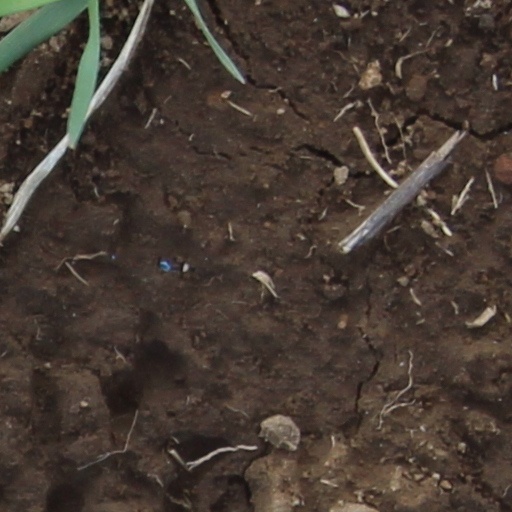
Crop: wheat